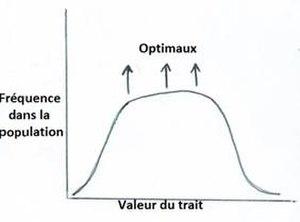
Schéma d'une sélection équilibrante
La sélection naturelle peut agir sur des traits quantitatifs d’une population faisant varier les phénotypes de cette population afin de retrouver la meilleure valeur adaptative, où le phénotype le mieux adapté produira en moyenne la progéniture la plus nombreuse.